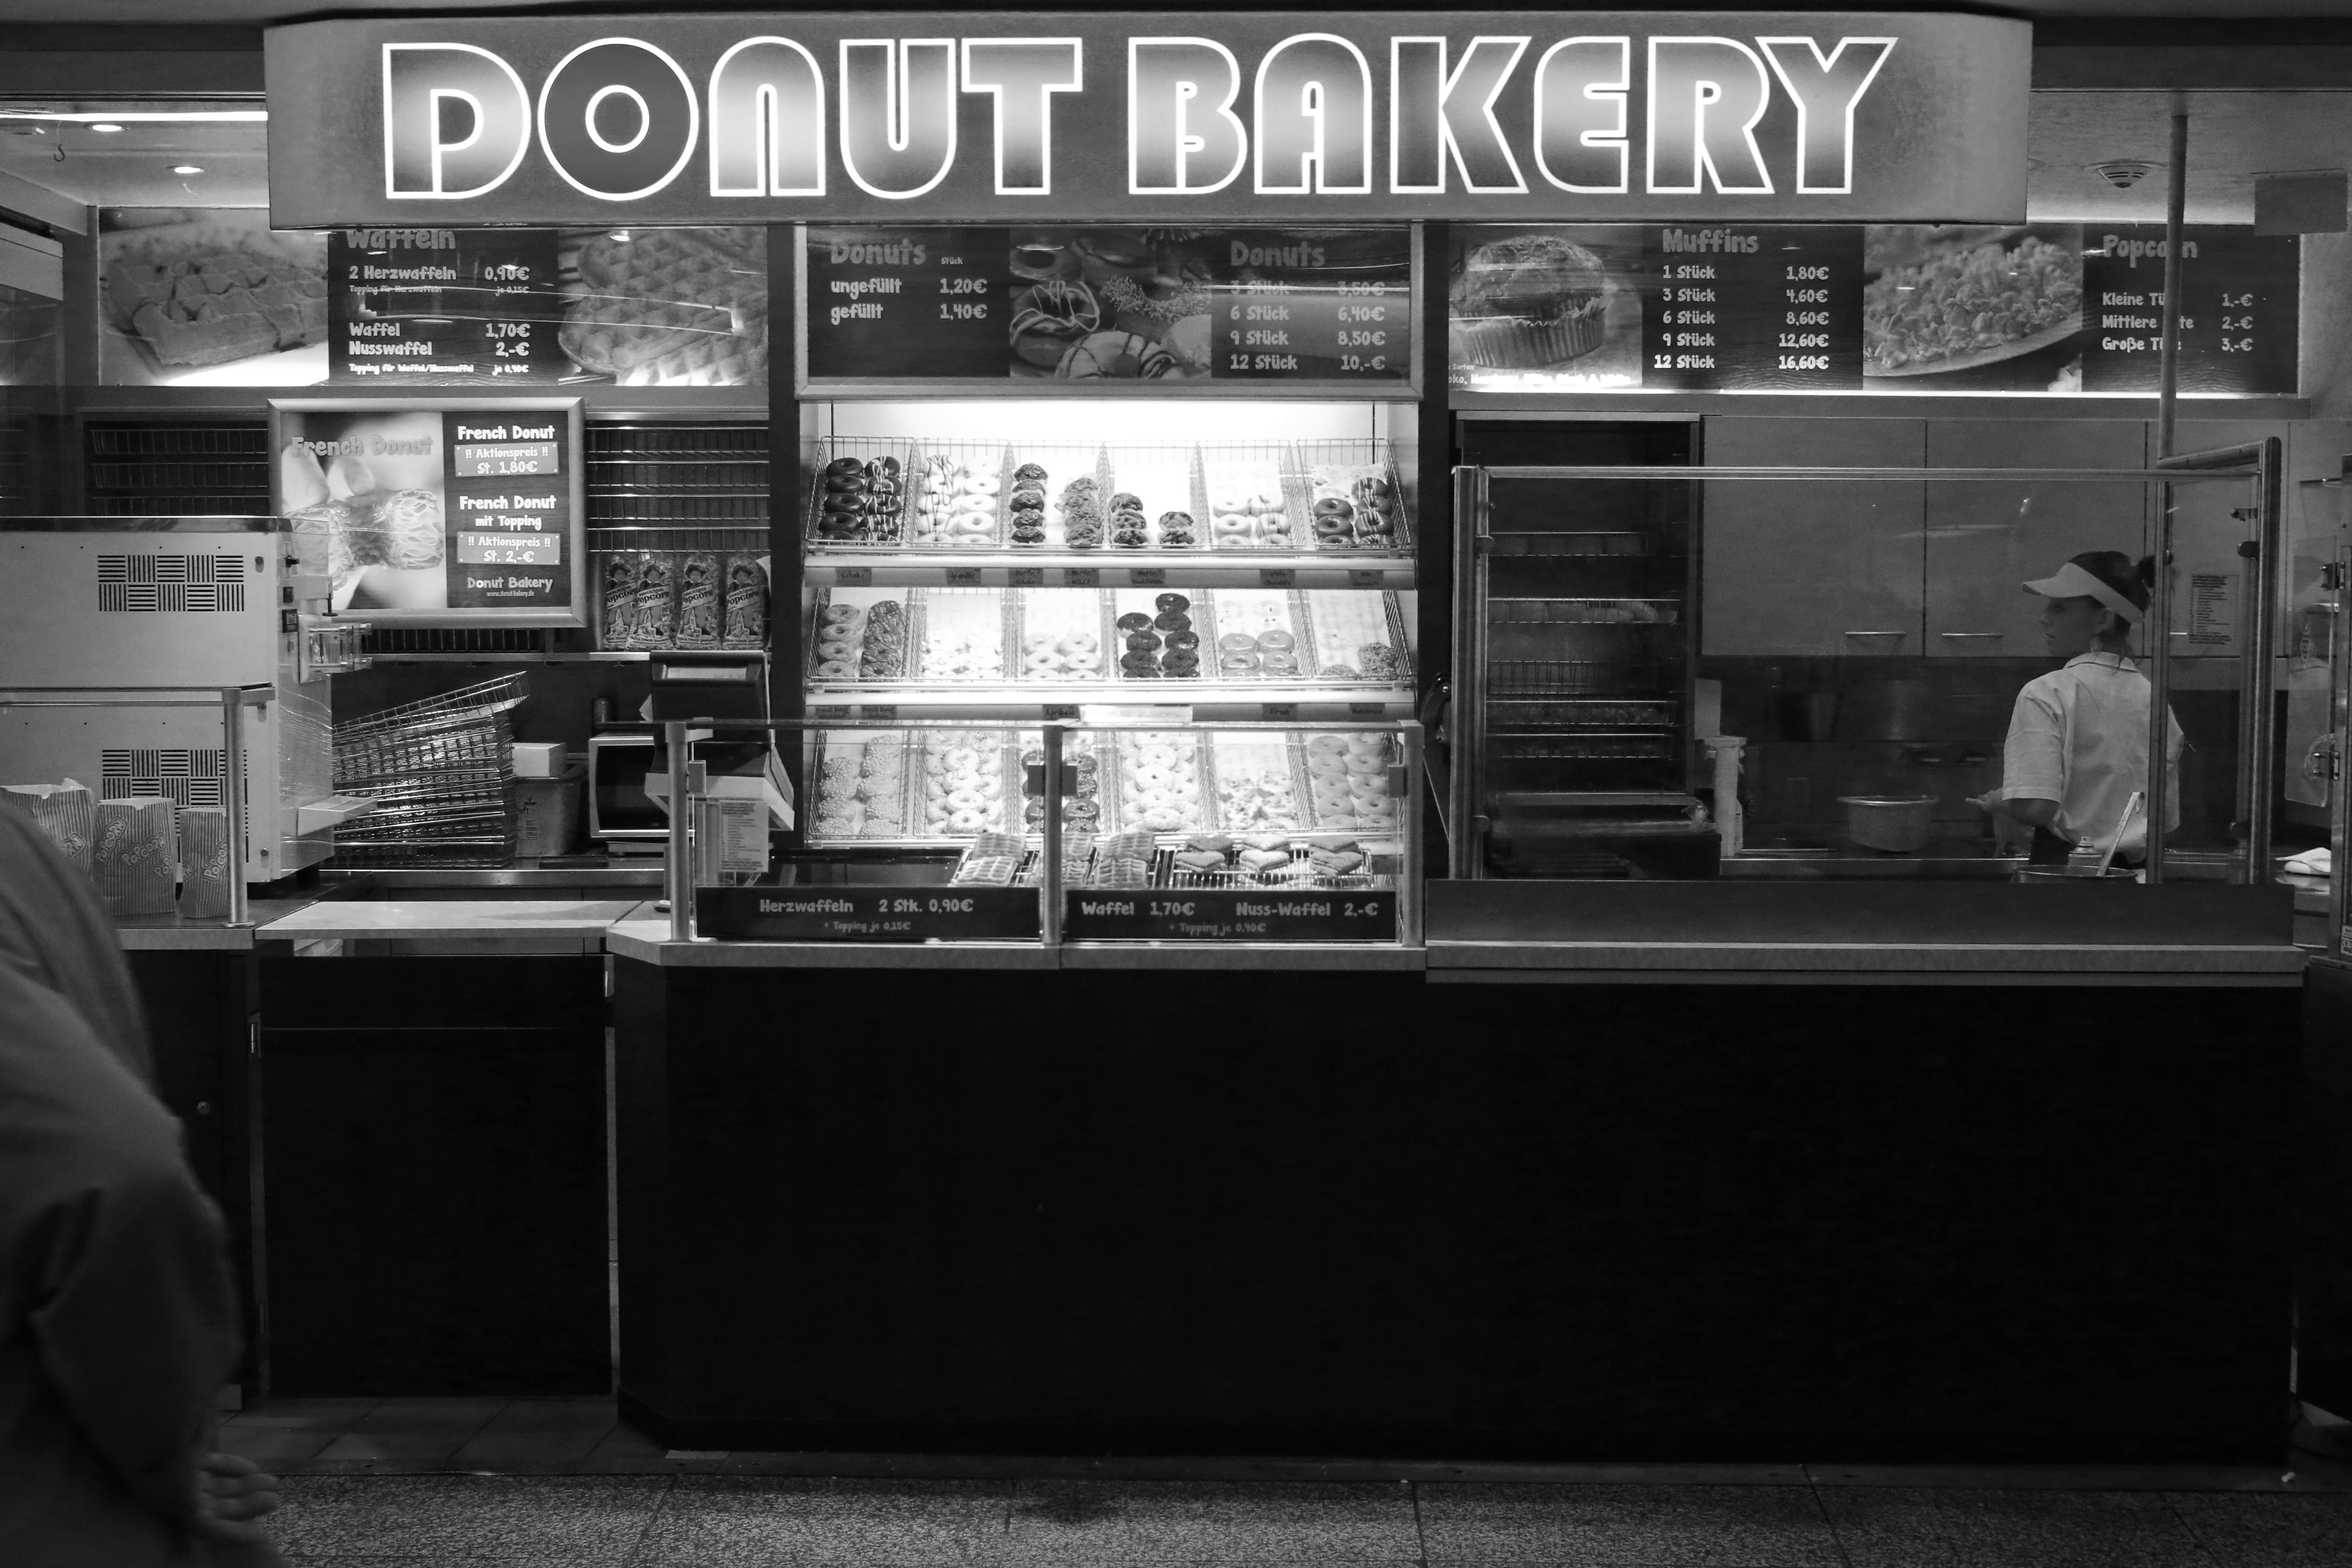
black and white, bar, black, monochrome, interior design, bw, blackandwhite, blackwhite, design, germany, alemania, allemagne, cologne, koln, sw, schwarzweiss, schwarzweis, germania, schwarzweissfotografie, schwarzweisfotografie, monochrome photography